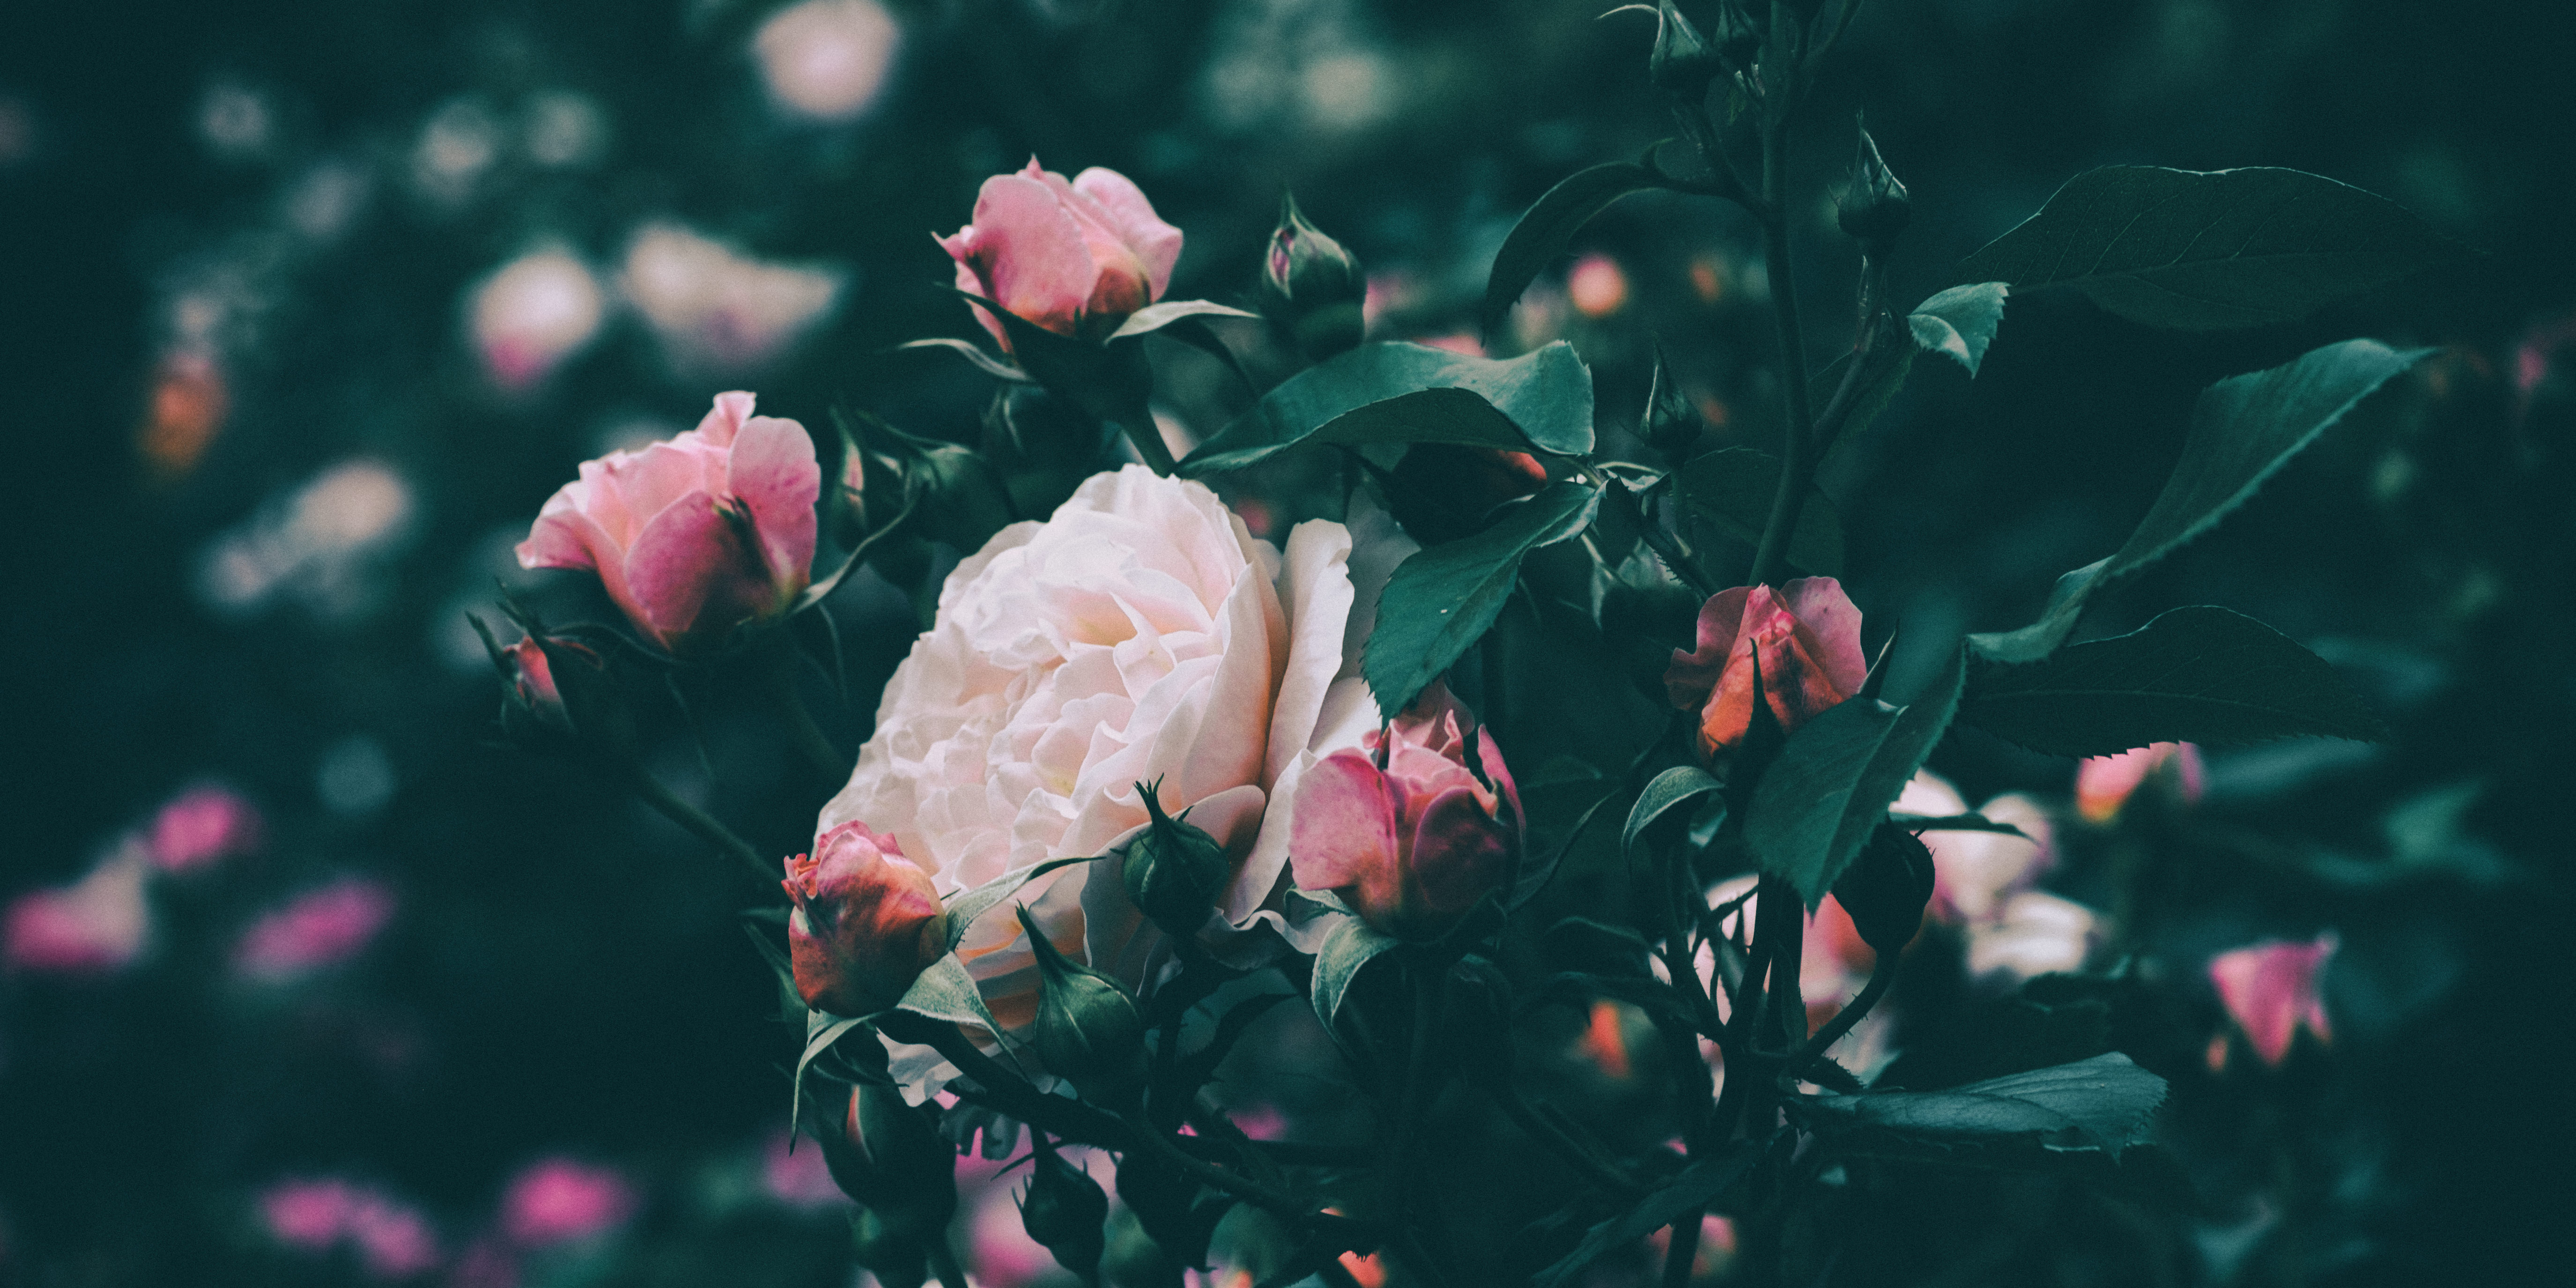
flower, Julia child rose, garden roses, pink, petal, rose, red, rose family, plant, leaf, beauty, flowering plant, floribunda, spring, botany, branch, rose order, rosa centifolia, sunlight, camellia, still life, photography, plant stem, japanese camellia, bud, theaceae, rosa wichuraiana, peony, floristry, perennial plant, still life photography